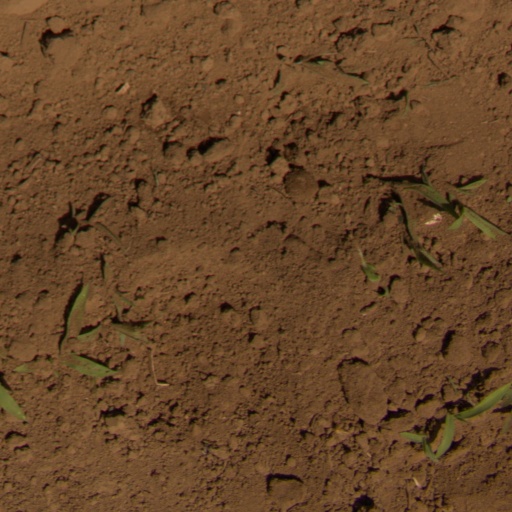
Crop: Jerusalem artichoke